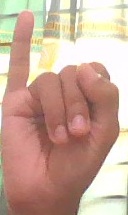
ASL sign: I